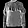
Label: Shirt